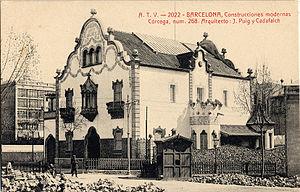
Joaquín Mir Trinxet est un peintre espagnol né à Barcelone le 6 janvier 1873 et mort dans cette même ville le 27 avril 1940.